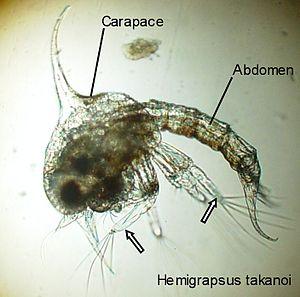
Larve zoé I du crabe Hemigrapsus takanoi
Les crustacés naissent généralement sous forme de larves dont la morphologie diffère fortement de celle des adultes. Si l'on excepte les crevettes pénéides qui ont une larve nauplius et certaines espèces, d’eau douce notamment, peu nombreuses, dont le développement est direct, les crustacés décapodes européens qui incubent leurs œufs naissent sous forme de larves zoé ou de larves qui peuvent se rattacher à ce type.
Les Brachyura sont des crustacés décapodes dotés d'une carapace plutôt plate, et d'un abdomen court et large placé sous le thorax. On distingue les Brachyura, les vrais crabes, des Anomura qui comprend plusieurs autres crustacés qui sont également appelés crabes